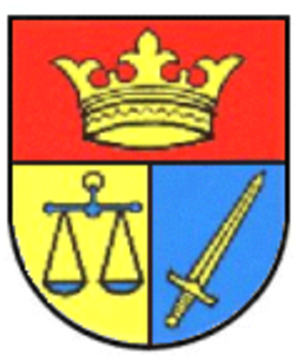
Wallhausen est une commune de Saxe-Anhalt, dans l'arrondissement de Mansfeld-Harz-du-Sud, en Allemagne.